Saint-Félix, Haute-Savoie

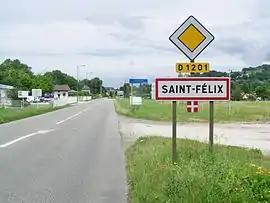
Entering into St-Félix and the Haute-Savoie department.

Saint-Félix (Franco-Provençal: "San-Fli" or "Sant-Felix") is a commune in the Haute-Savoie department of Auvergne-Rhône-Alpes region, south-eastern France.